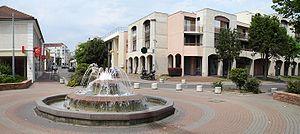
Avenue de l'Europe - Eaubonne (France) -
Eaubonne est une commune du Val-d'Oise, dans la région Île-de-France, en France. Ses habitants sont appelés les Eaubonnais.